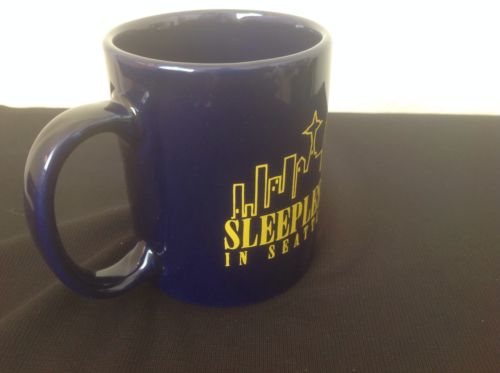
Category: mug